VFA-113

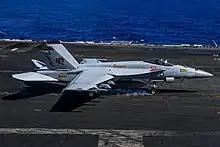
VFA-113 F/A-18E Super Hornet on the deck of

VA-113 upgraded to the A-7E in April 1970, and returned to combat operations in Southeast Asia during November 1970 aboard . The squadron's performance during this deployment earned them the Wade McClusky Award, given annually to the "Outstanding Attack Squadron in the Navy." Additionally, VA-113 earned the Chief of Naval Operations Safety Award for Fiscal Year 1971.